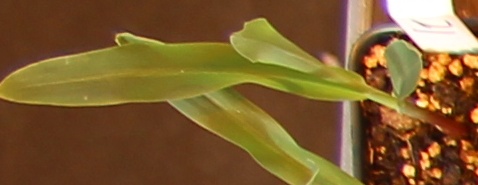
Label: Corn